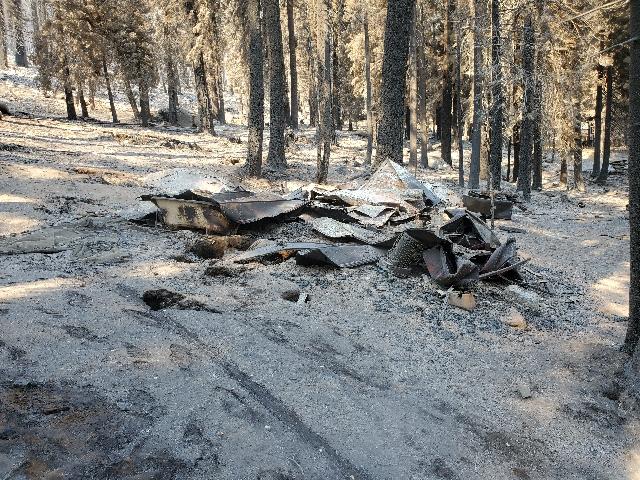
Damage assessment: destroyed